Marc Lamont Hill

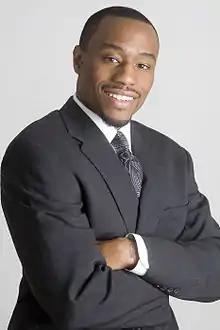
Hill in 2005

Marc Lamont Hill (born December 17, 1978) is an American academic, author, activist, and television personality. He is a professor of urban education at the CUNY Graduate Center in New York City. He is the host of "UpFront" on Al Jazeera English, "VH1 Live!" on VH1, and "Basketball Wives" reunion shows. He is also a BET News correspondent, and since 2024, has co-hosted "The Joe Budden Podcast".